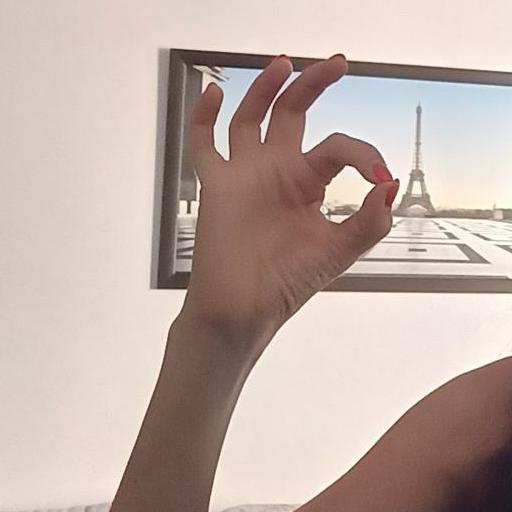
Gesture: ok